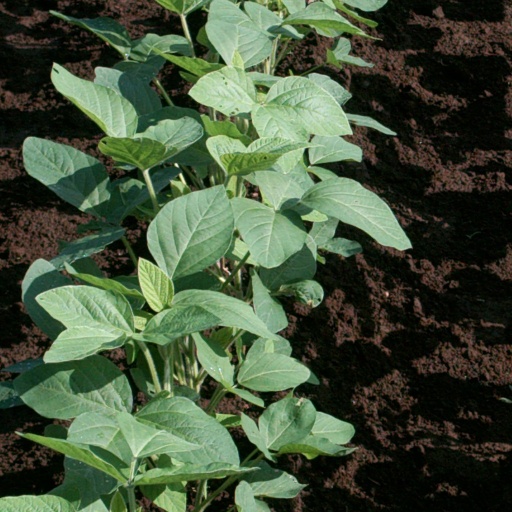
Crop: soybean